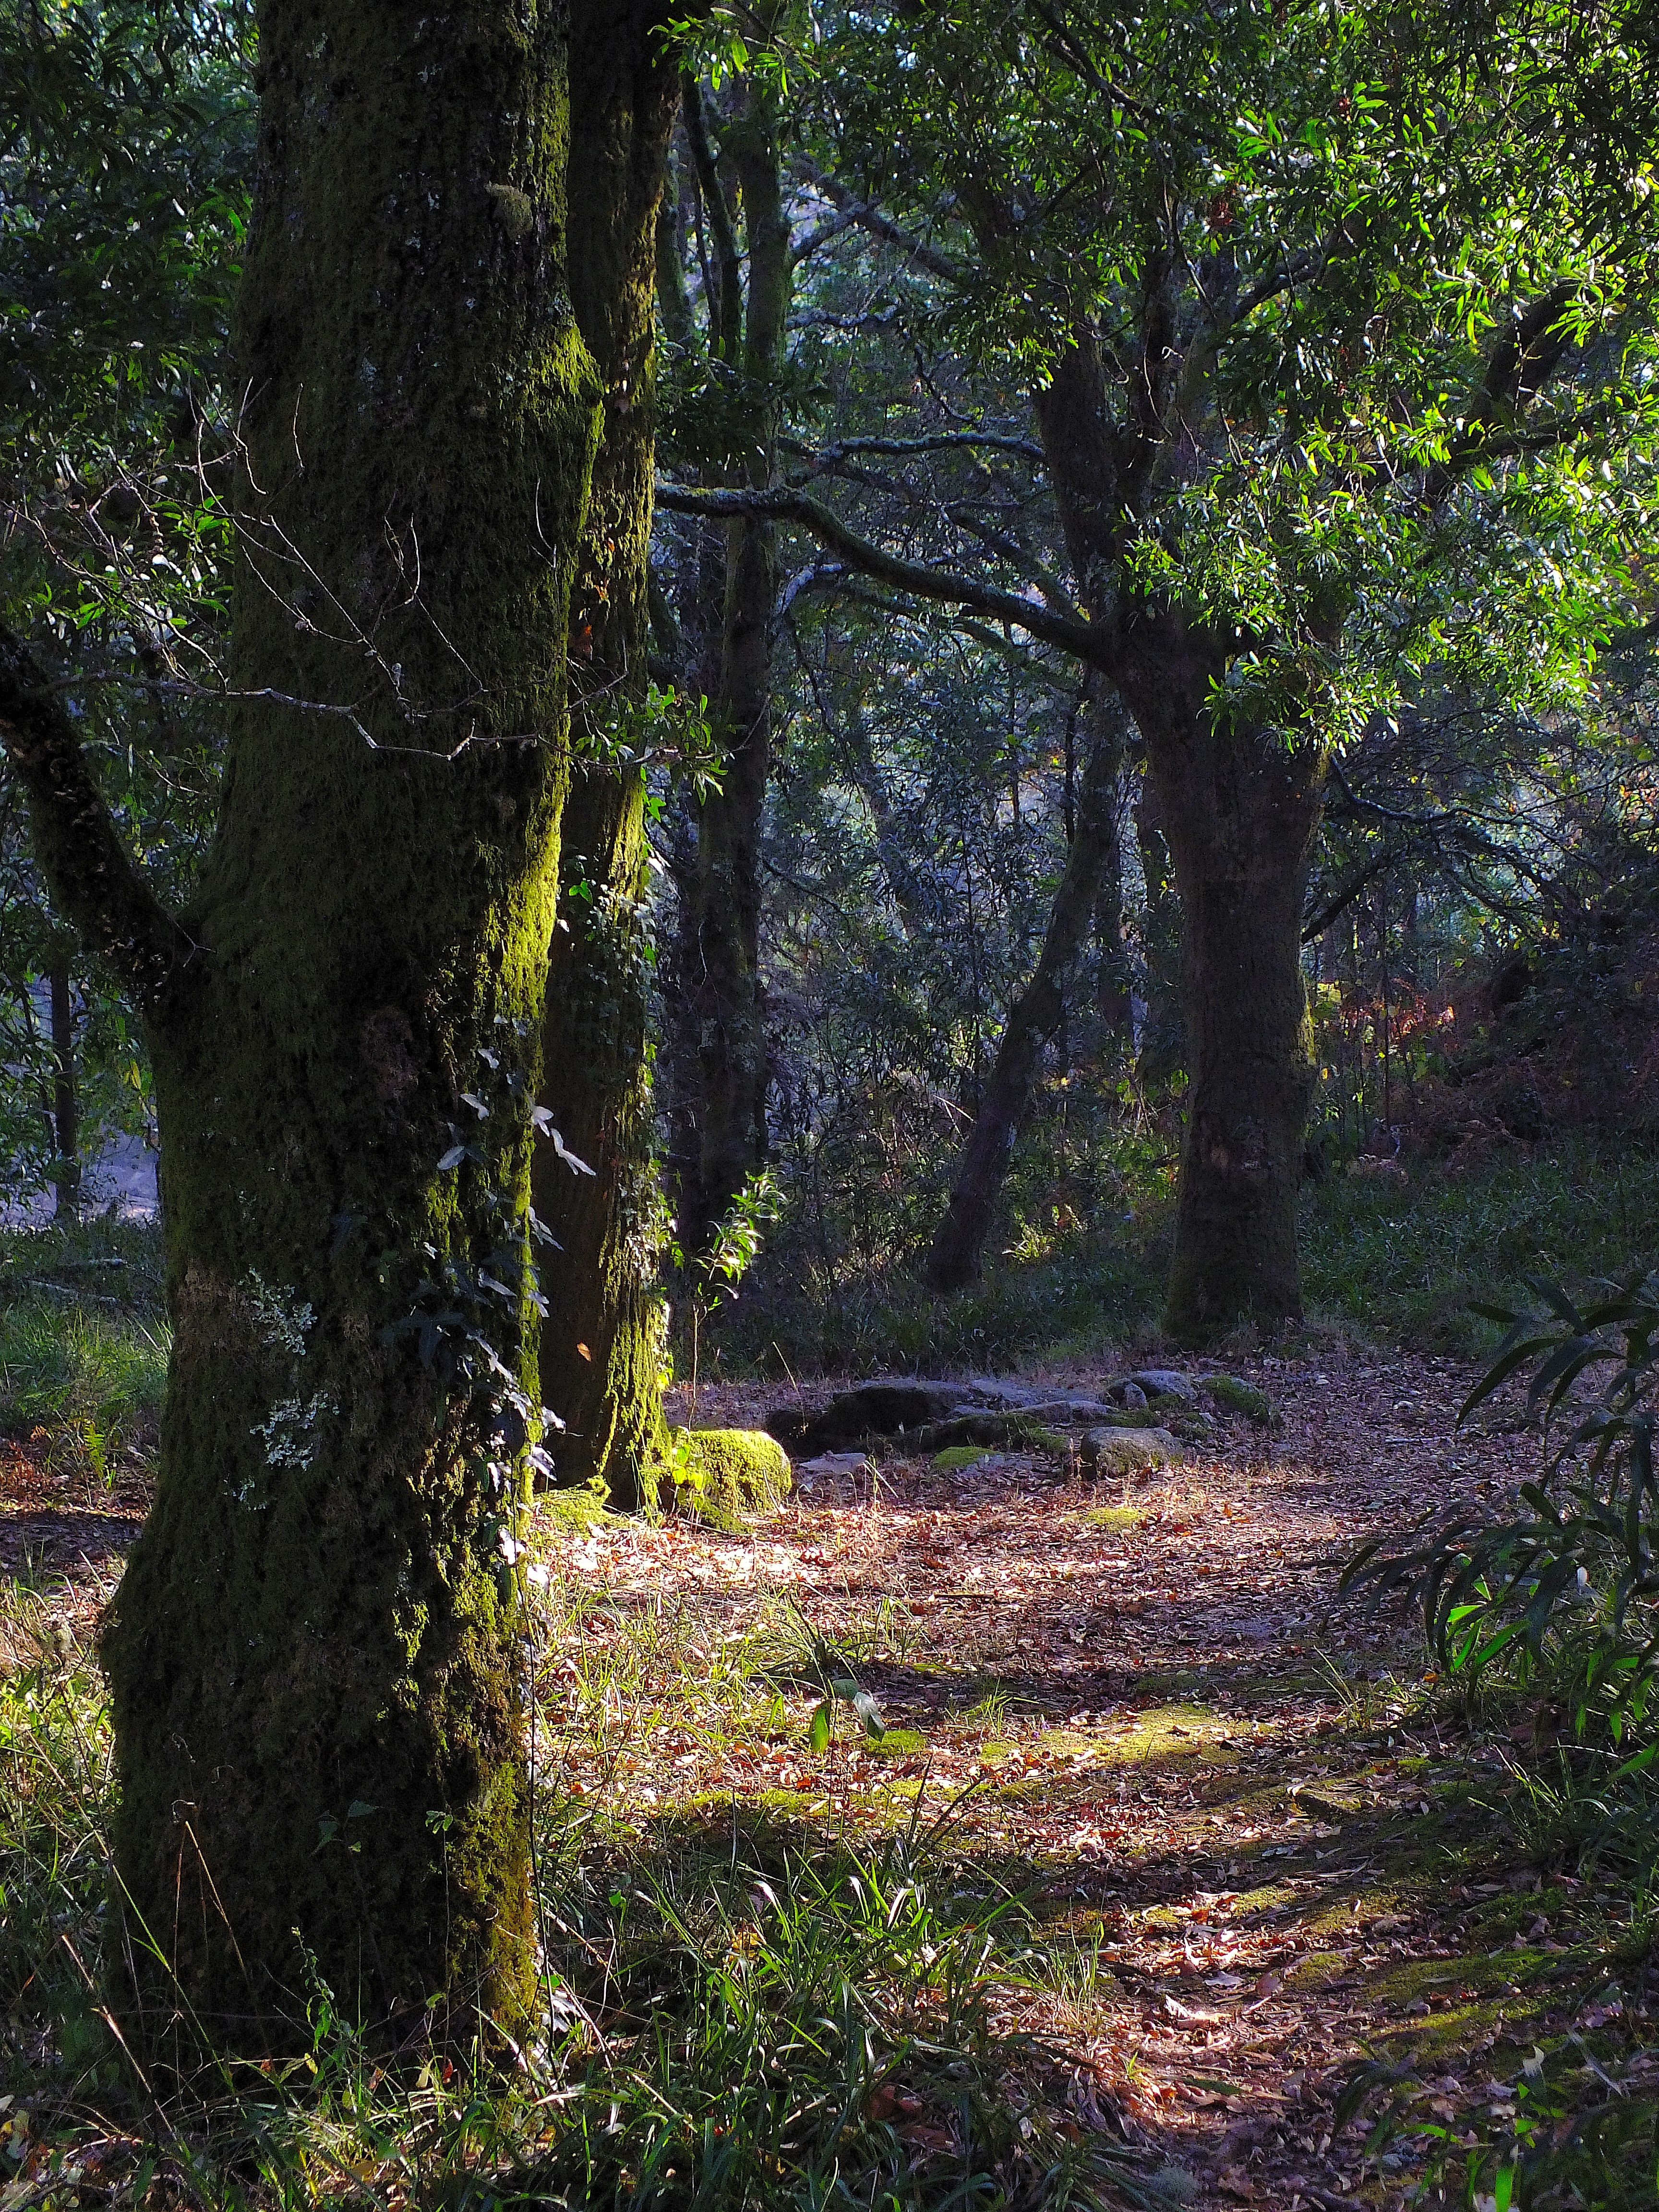
landscape, tree, nature, forest, wilderness, branch, plant, trail, sunlight, leaf, green, autumn, season, spain, rainforest, deciduous, wetland, naturaleza, galicia, pontevedra, grove, paisajes, woodland, habitat, ecosystem, espana, ggl1, gaby1, pontecaldelas, finepixhs20, rural area, sendeirodasalmi aedofoxodolobo, biome, old growth forest, natural environment, geographical feature, woody plant, temperate broadleaf and mixed forest